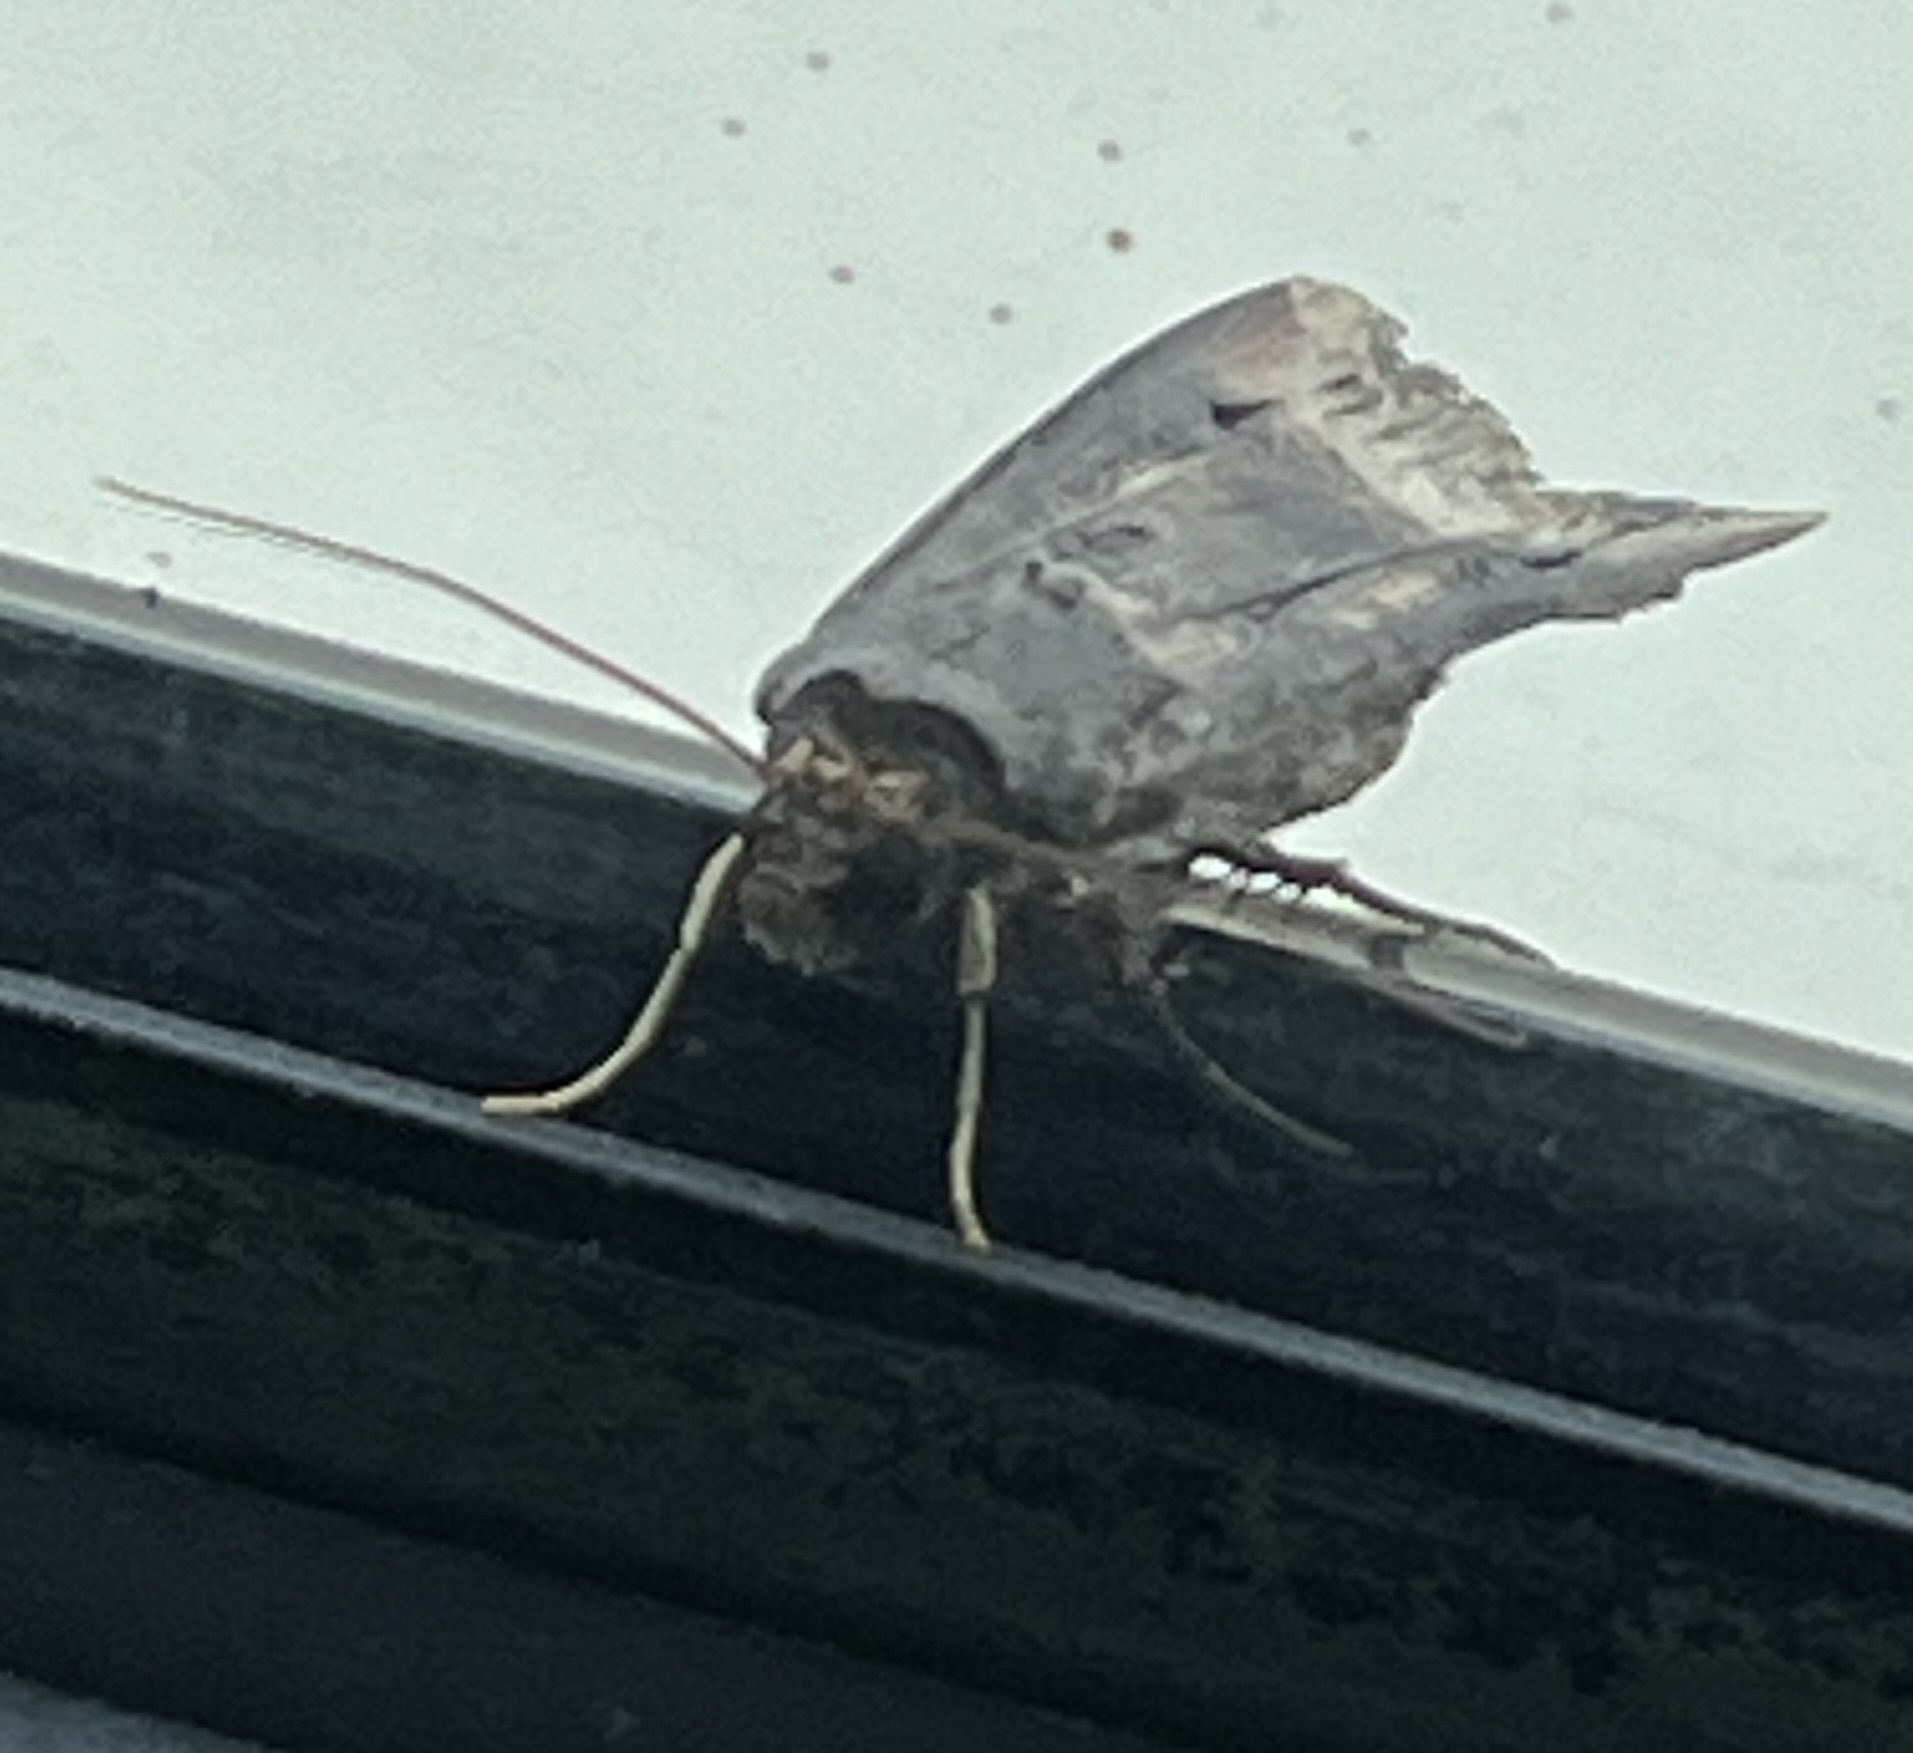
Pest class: cutworms